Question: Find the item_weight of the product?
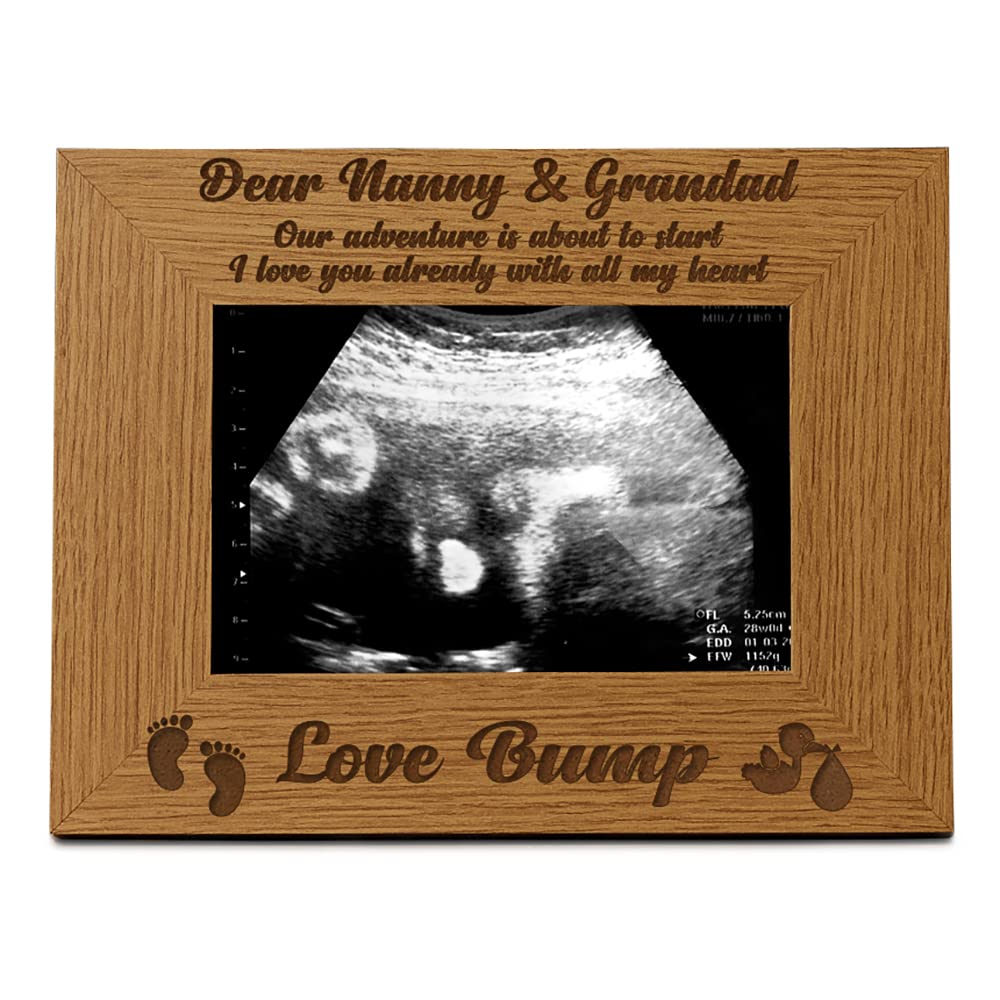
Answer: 1157.0 gram